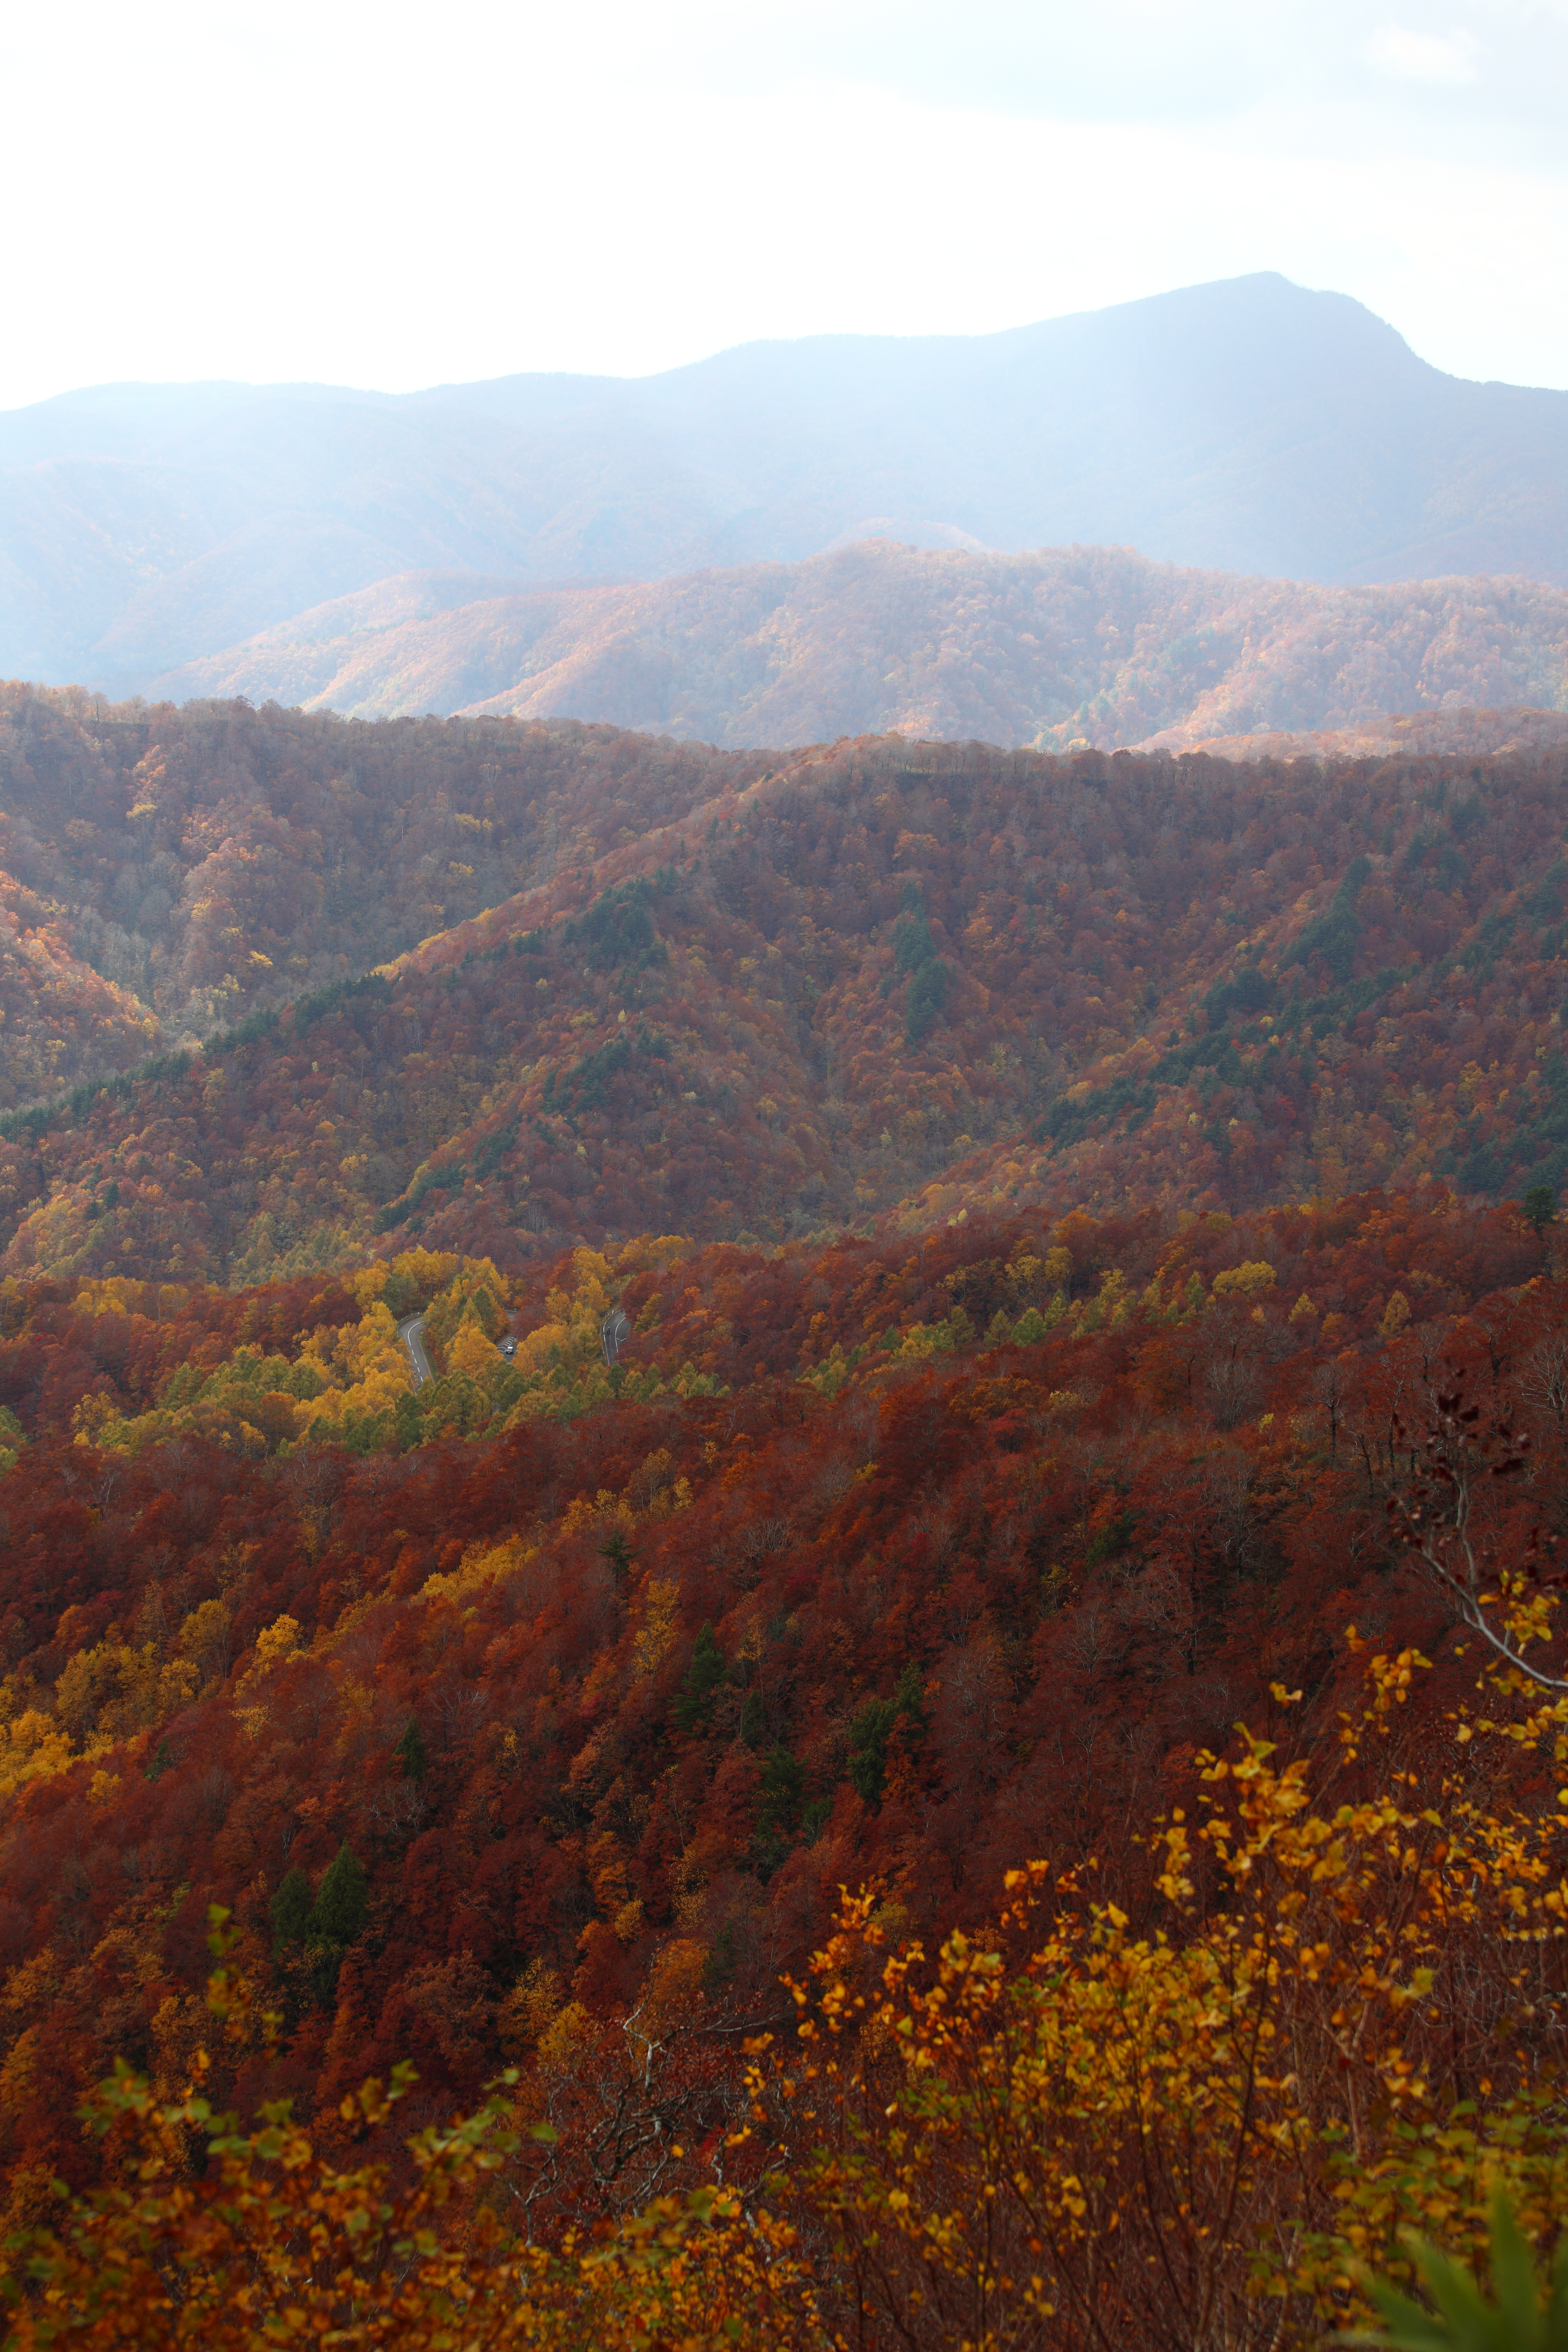
landscape, tree, forest, wilderness, mountain, road, leaf, hill, valley, high, autumn, winding, season, ridge, plateau, 5d, hires, markii, ecosystem, hi, res, resolution, landform, natural environment, geographical feature, atmospheric phenomenon, mountainous landforms